Peoples of Europe, preserve your most sacred goods!

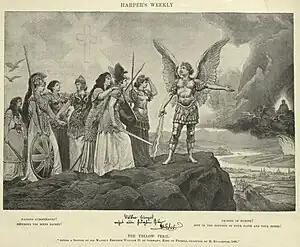
Kaiser Wilhelm II used the allegorical lithograph "Peoples of Europe, Preserve your most Sacred Goods!" (1895), by Hermann Knackfuss, to promote Yellow Peril ideology as geopolitical justification for European colonialism in China.

Peoples of Europe, preserve your most sacred goods! (German: "Völker Europas, wahret eure heiligsten Güter!") is a picture made by the history painter Hermann Knackfuß after a design by Emperor Wilhelm II in 1895, as a gift from the German Emperor to the Russian Tsar Nicholas II